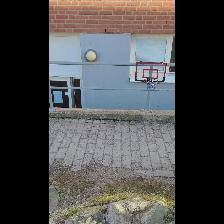
Label: NonHuman